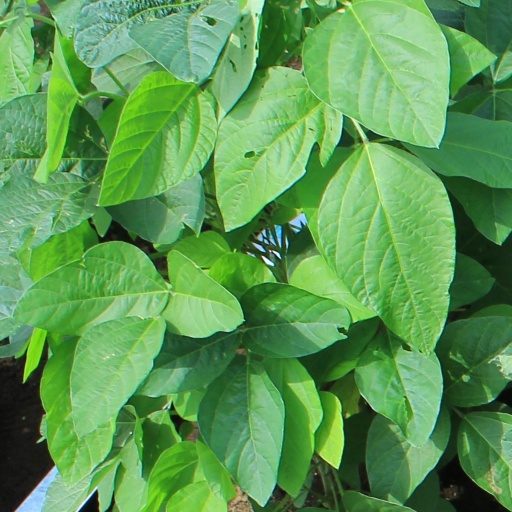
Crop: soybean